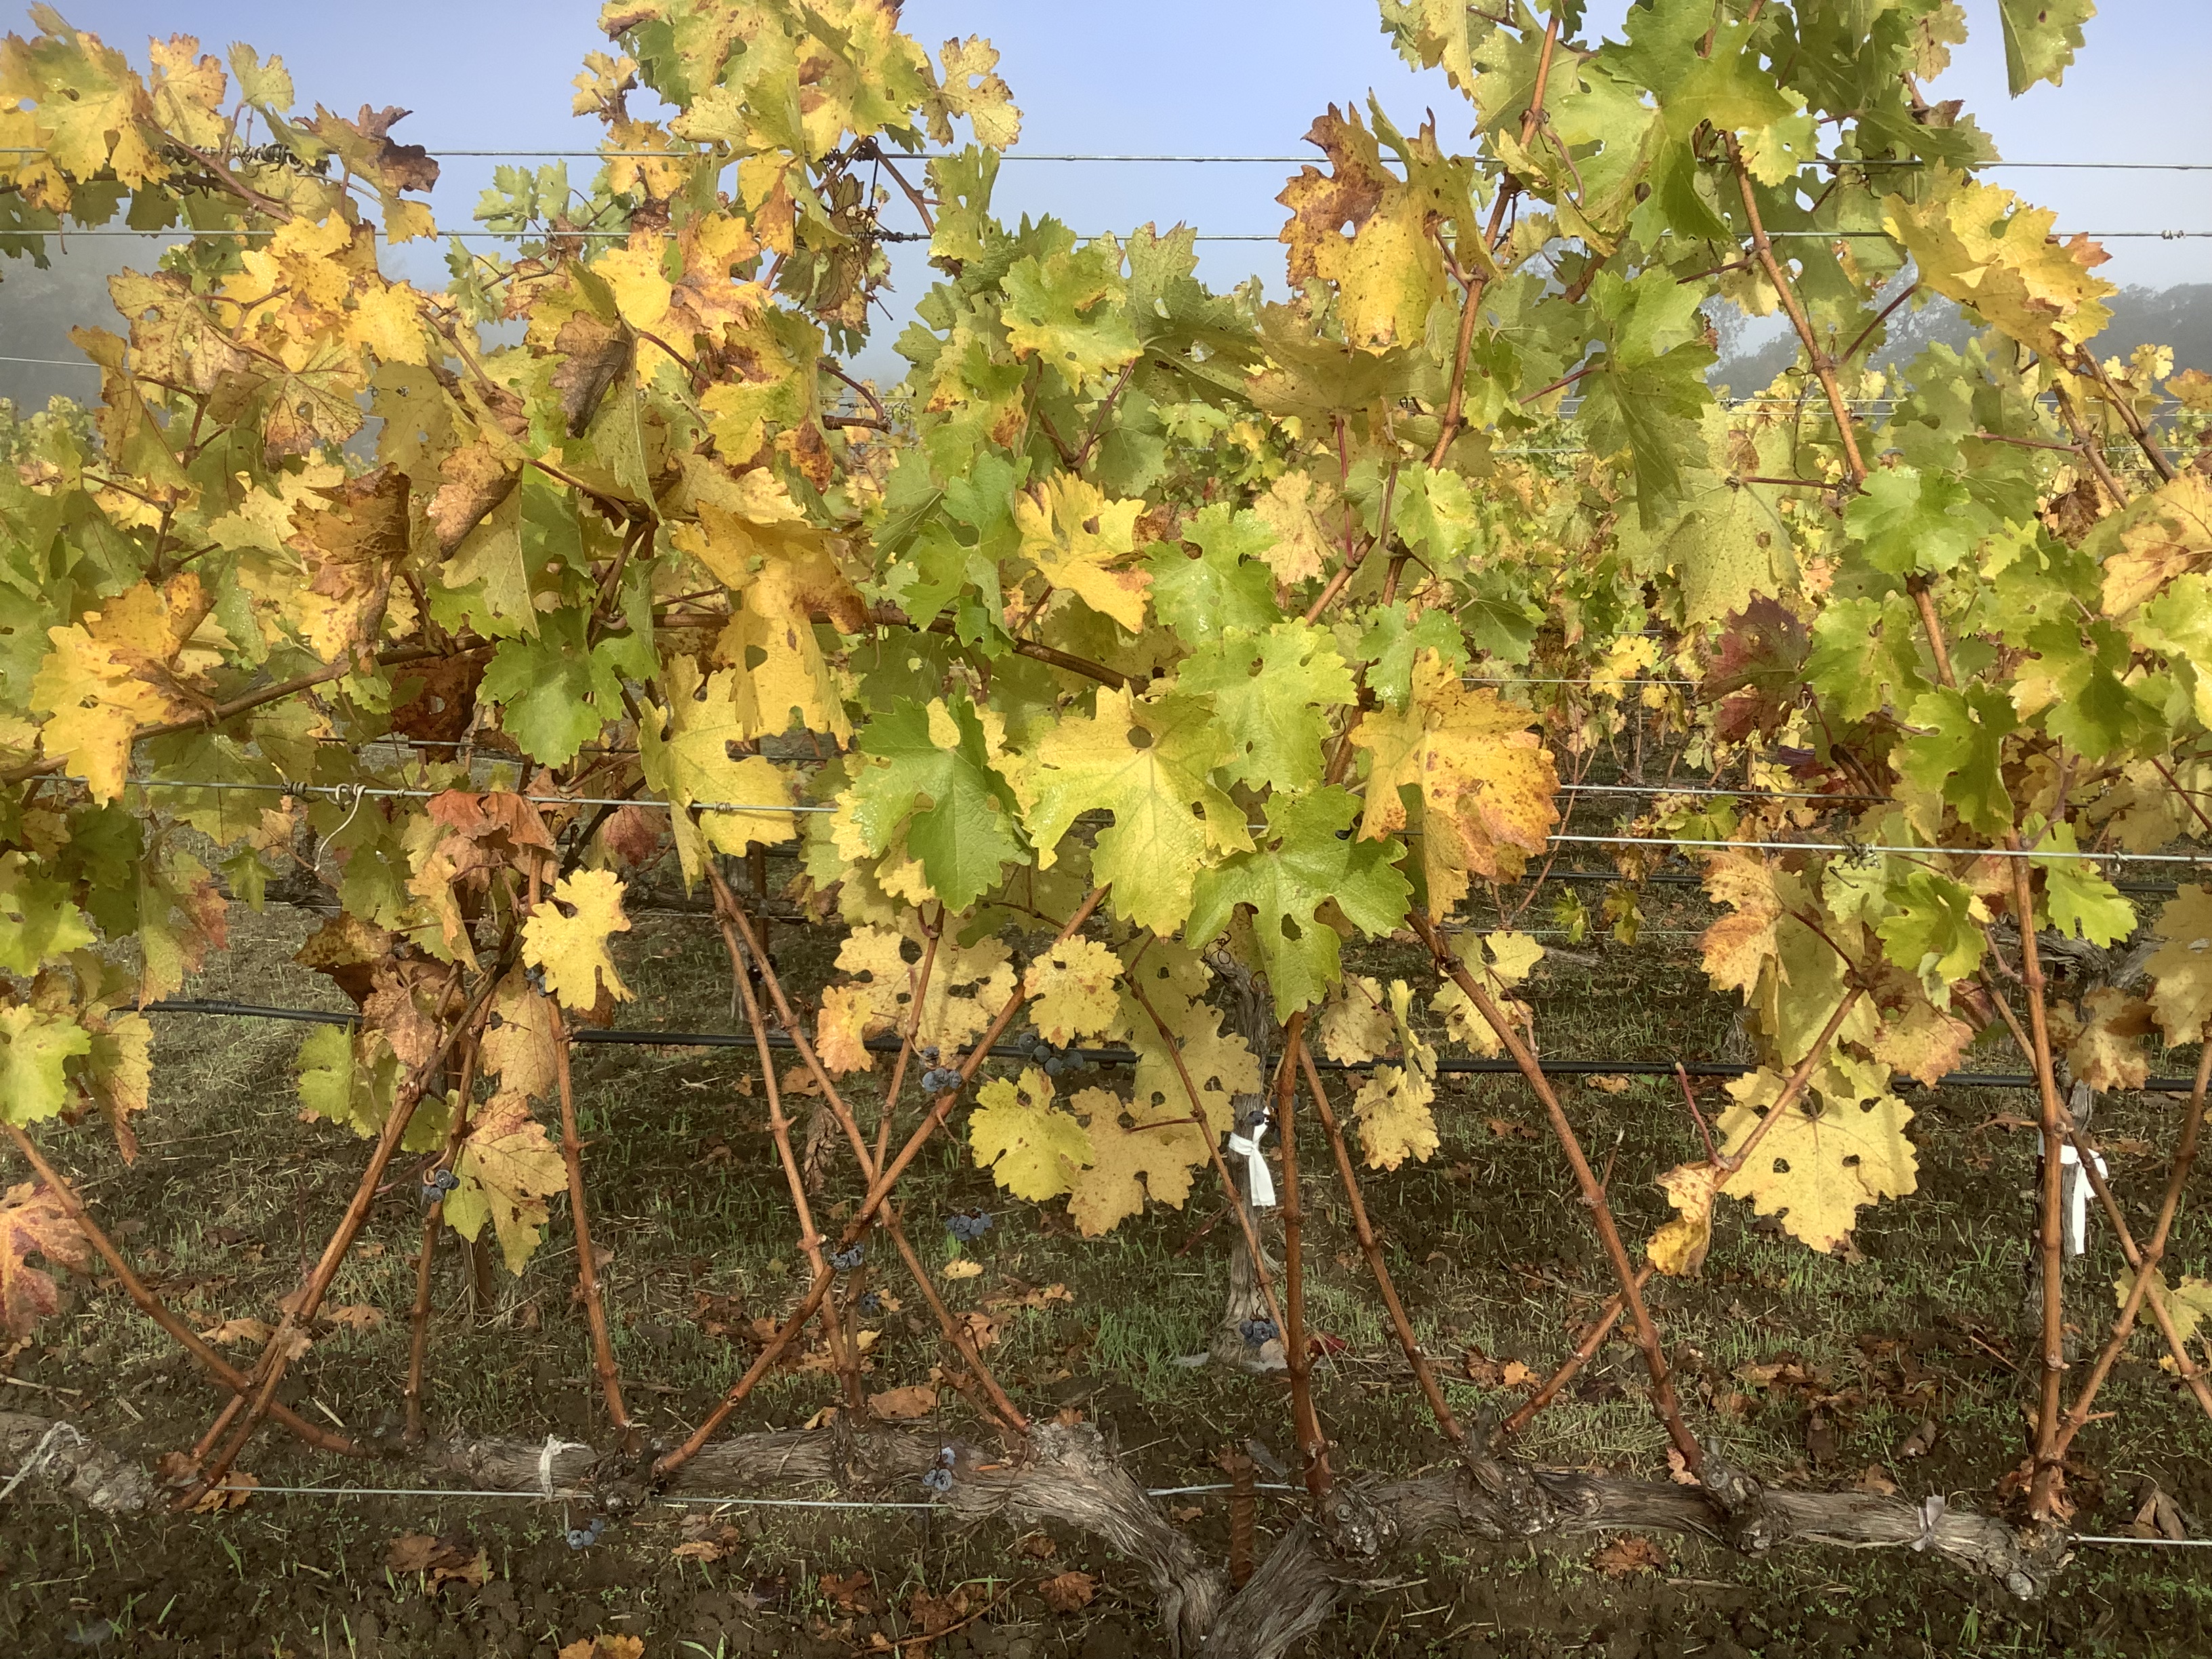
Label: No Virus